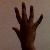
The image shows a hand gesture representing the number 5 in Indian Sign Language.